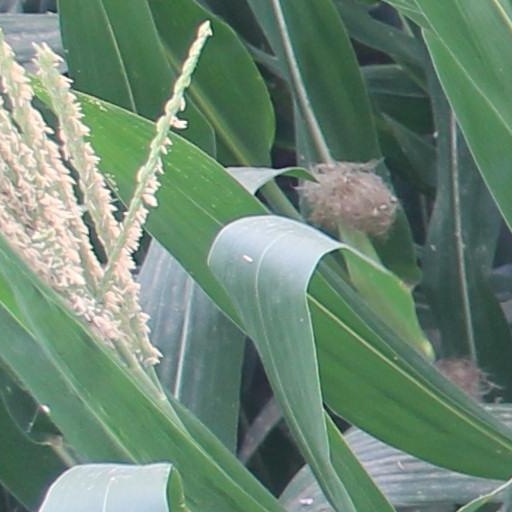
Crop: maize; corn